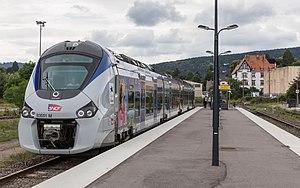
Cette liste recense les parcs de matériels roulants utilisés par le réseau TER Grand Est.